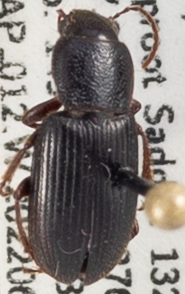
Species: Dicheirus piceus
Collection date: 2022-06-14
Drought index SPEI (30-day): -2.09
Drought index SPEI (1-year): -1.69
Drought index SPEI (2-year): -2.09